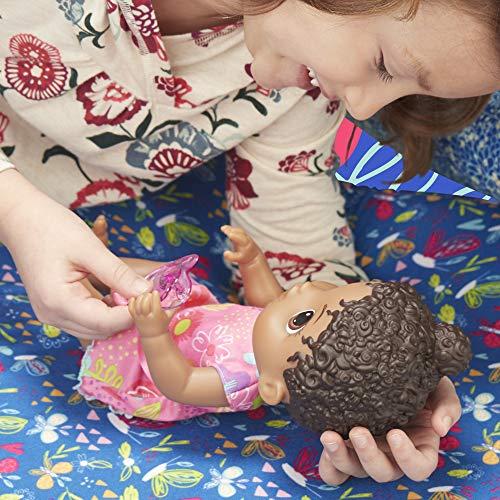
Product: Baby Alive Baby Lil Sounds: Interactive Black Hair Baby Doll for Girls & Boys Ages 3 & Up, Makes 10 Sound Effects, Including Giggles, Cries, Baby Doll with Pacifier
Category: Toys & Games | Dolls & Accessories | Dolls
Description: Baby doll makes 10 sounds – this Baby Alive baby doll makes 10 real baby sounds when your child takes care of her.
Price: $12.99
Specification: ProductDimensions:4x7.8x12inches|ItemWeight:14.9ounces|ShippingWeight:14.9ounces(Viewshippingratesandpolicies)|ASIN:B07GYZ47XX|Itemmodelnumber:E3689|Manufacturerrecommendedage:3yearsandup